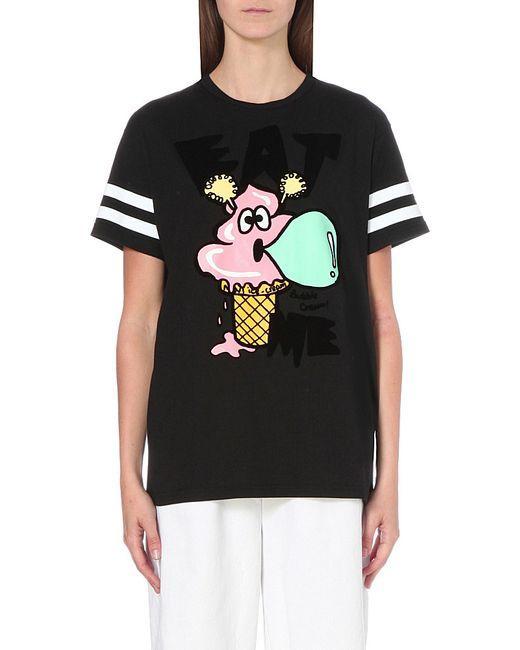
Schwarzes Kurzarm-T-Shirt mit Eat Me-Design für Damen